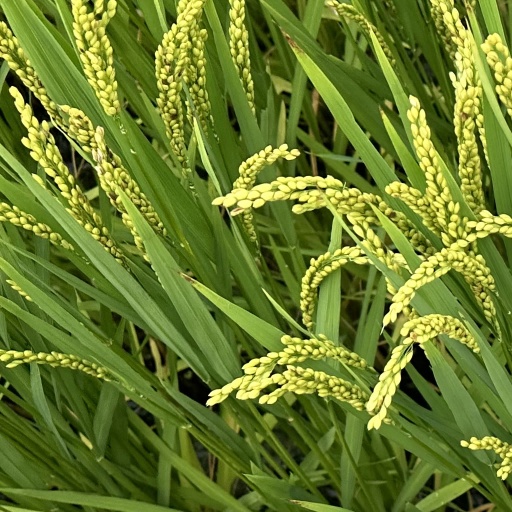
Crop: rice